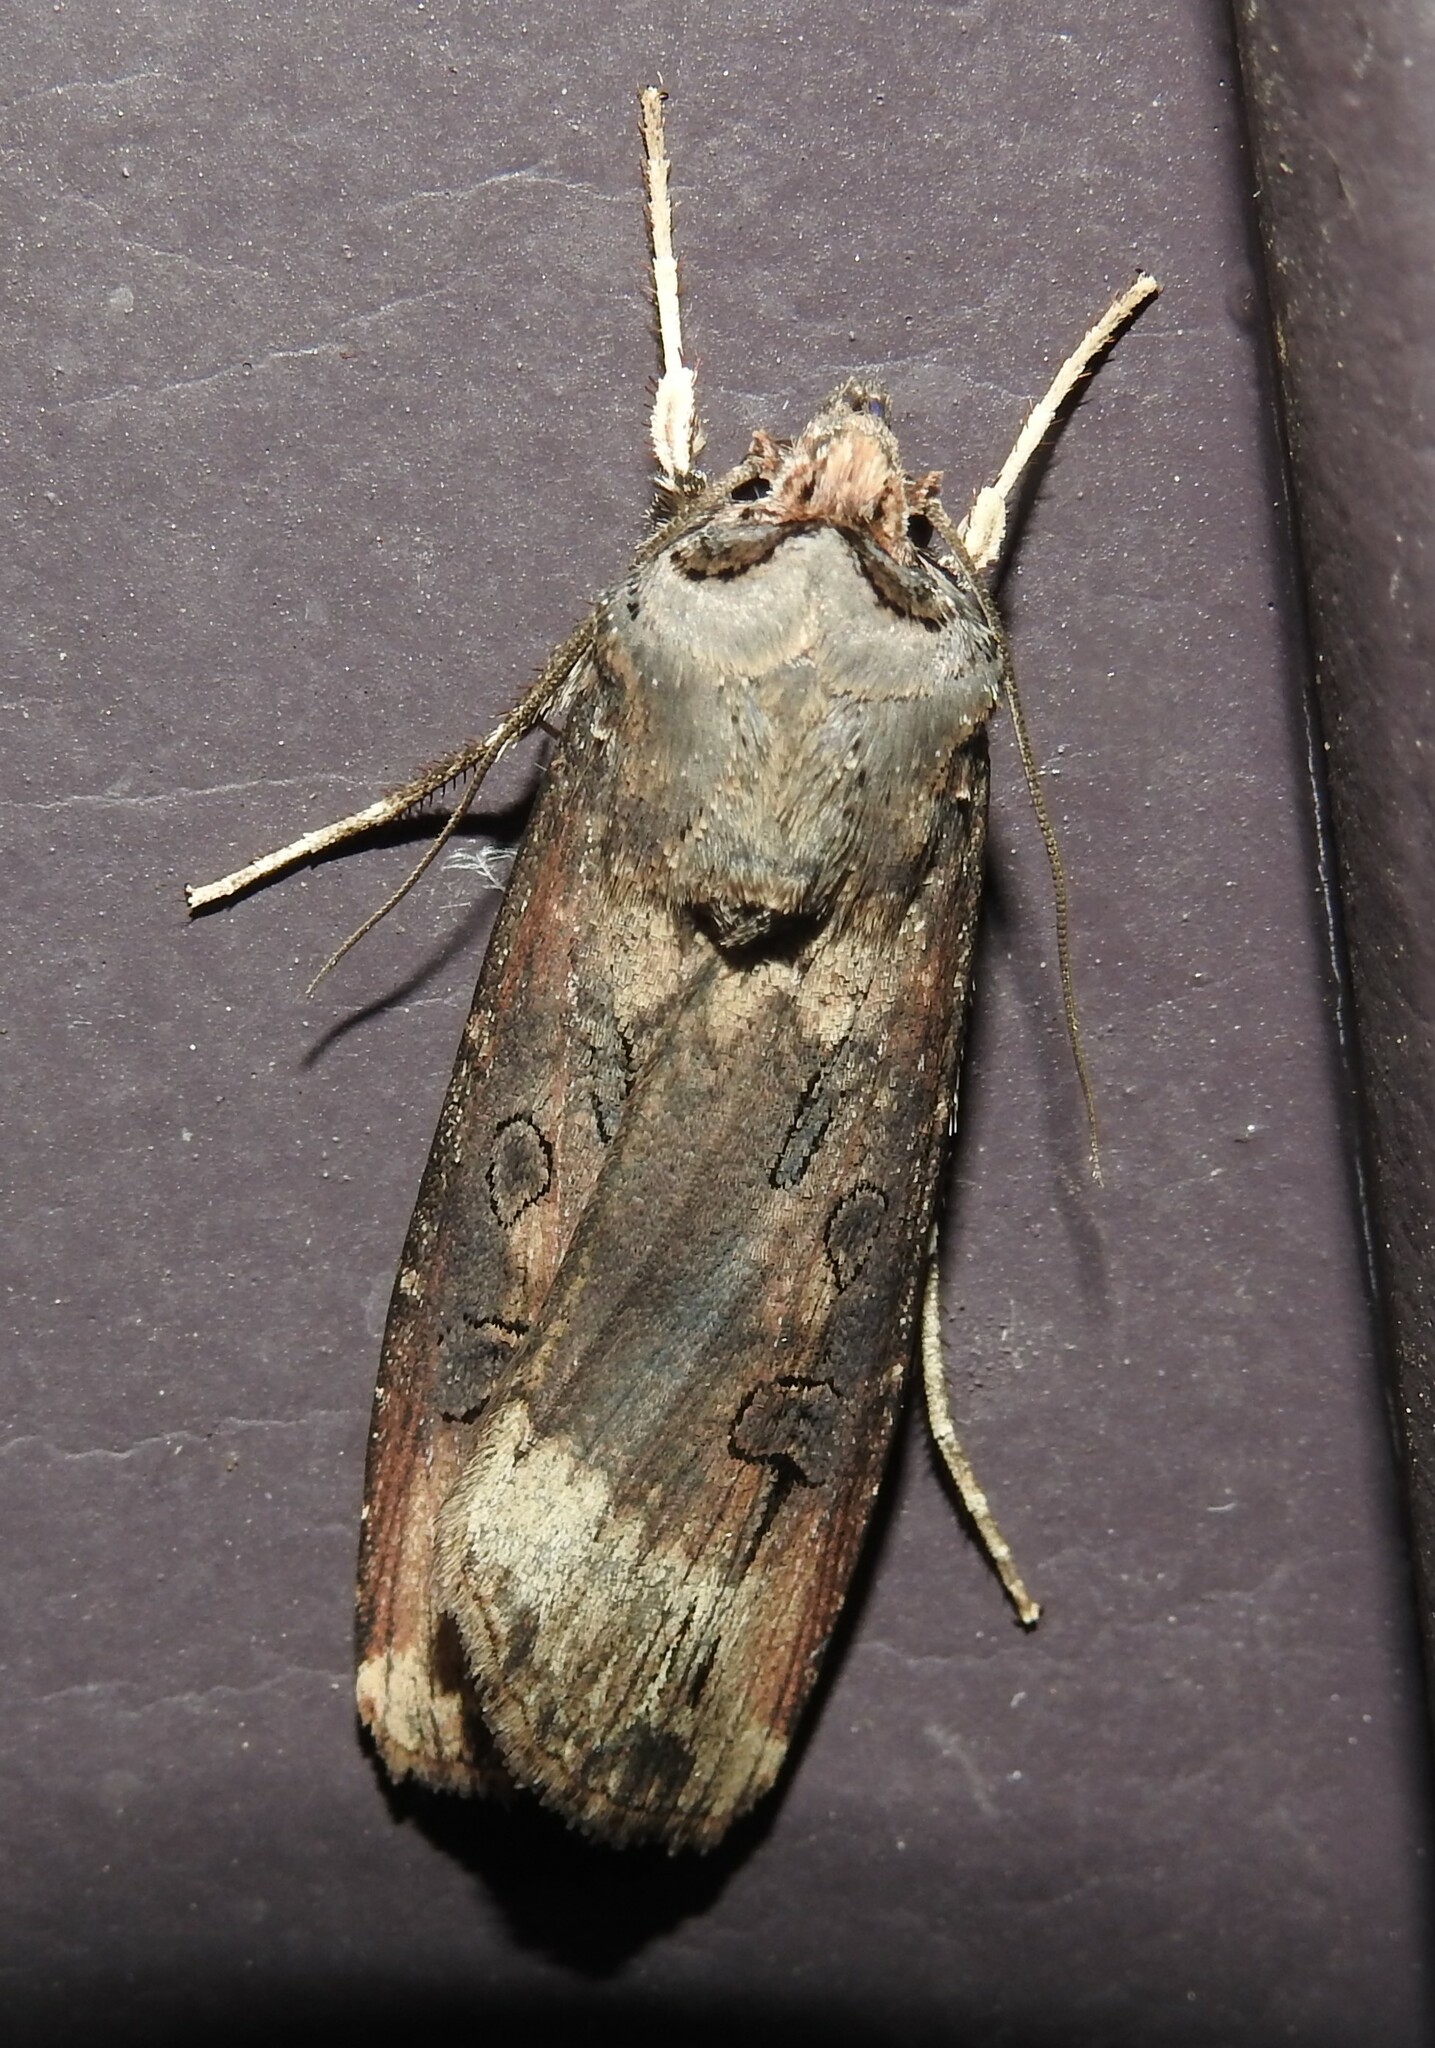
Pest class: cutworms